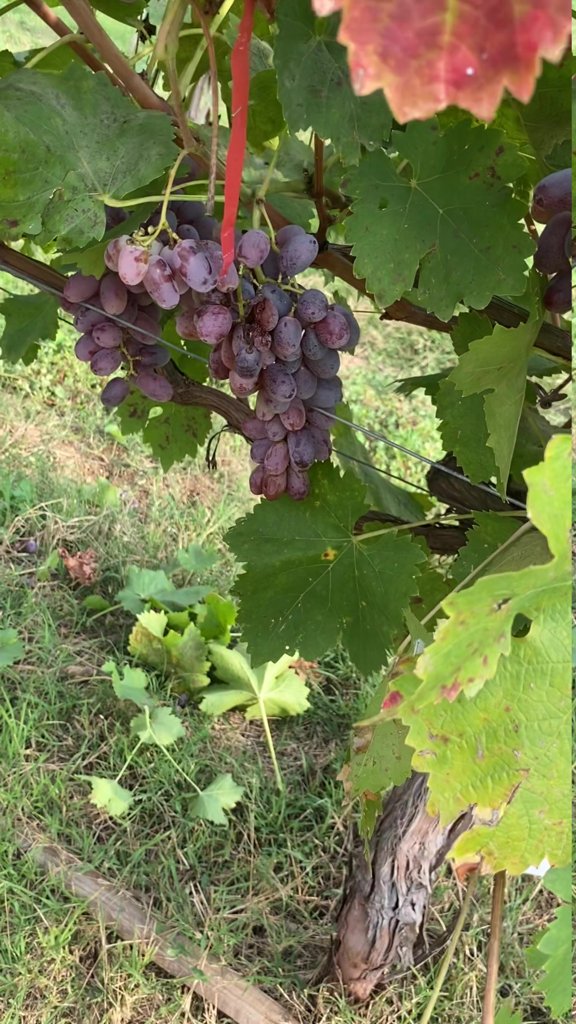
Berries visible: 79
Grape clusters: 4